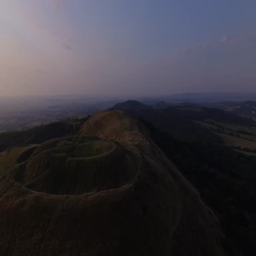
aerial view and reveal at sunrise